Abbott government

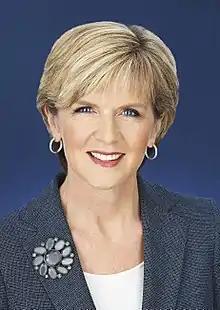
Minister for Foreign Affairs and Deputy Liberal Leader, Julie Bishop.

Julie Bishop became the first woman to represent Australia as Minister for Foreign Affairs. In Opposition, Abbott and Bishop pledged that a Coalition government would shift Australia's foreign policy focus to be "less Geneva, more Jakarta". Abbott chose the Indonesian capital as his first overseas destination, and travelled to Jakarta on 30 September 2013, to meet with President Susilo Bambang Yudhoyono on 30 September 2013.